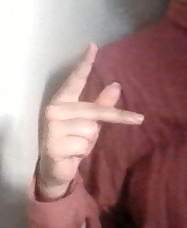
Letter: dha